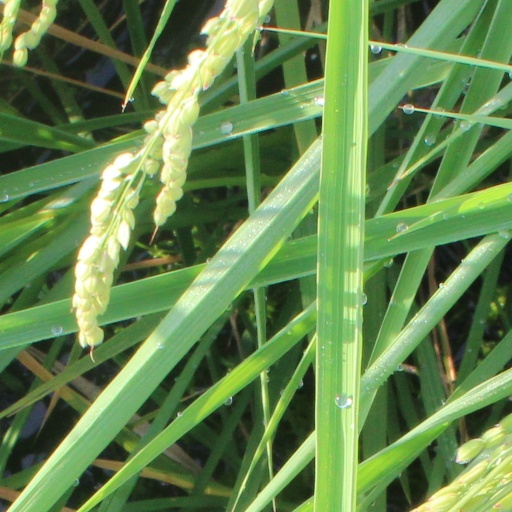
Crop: rice